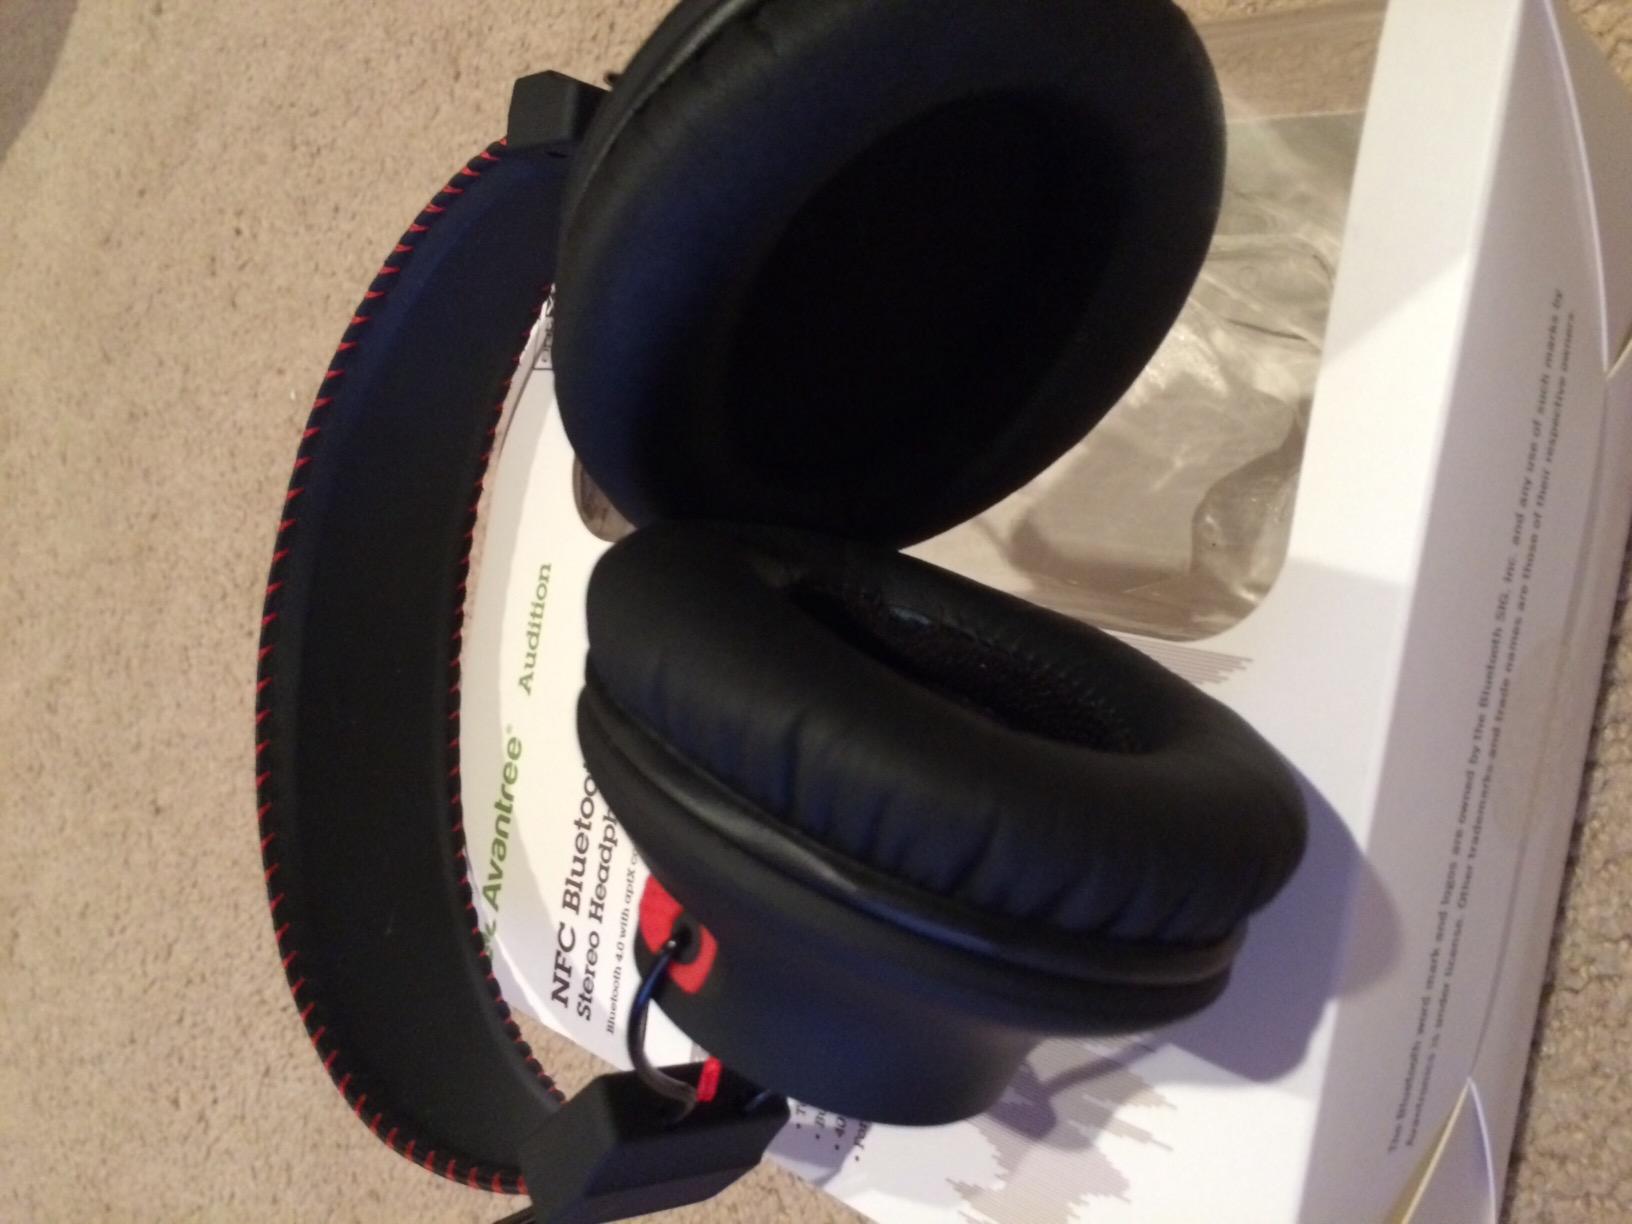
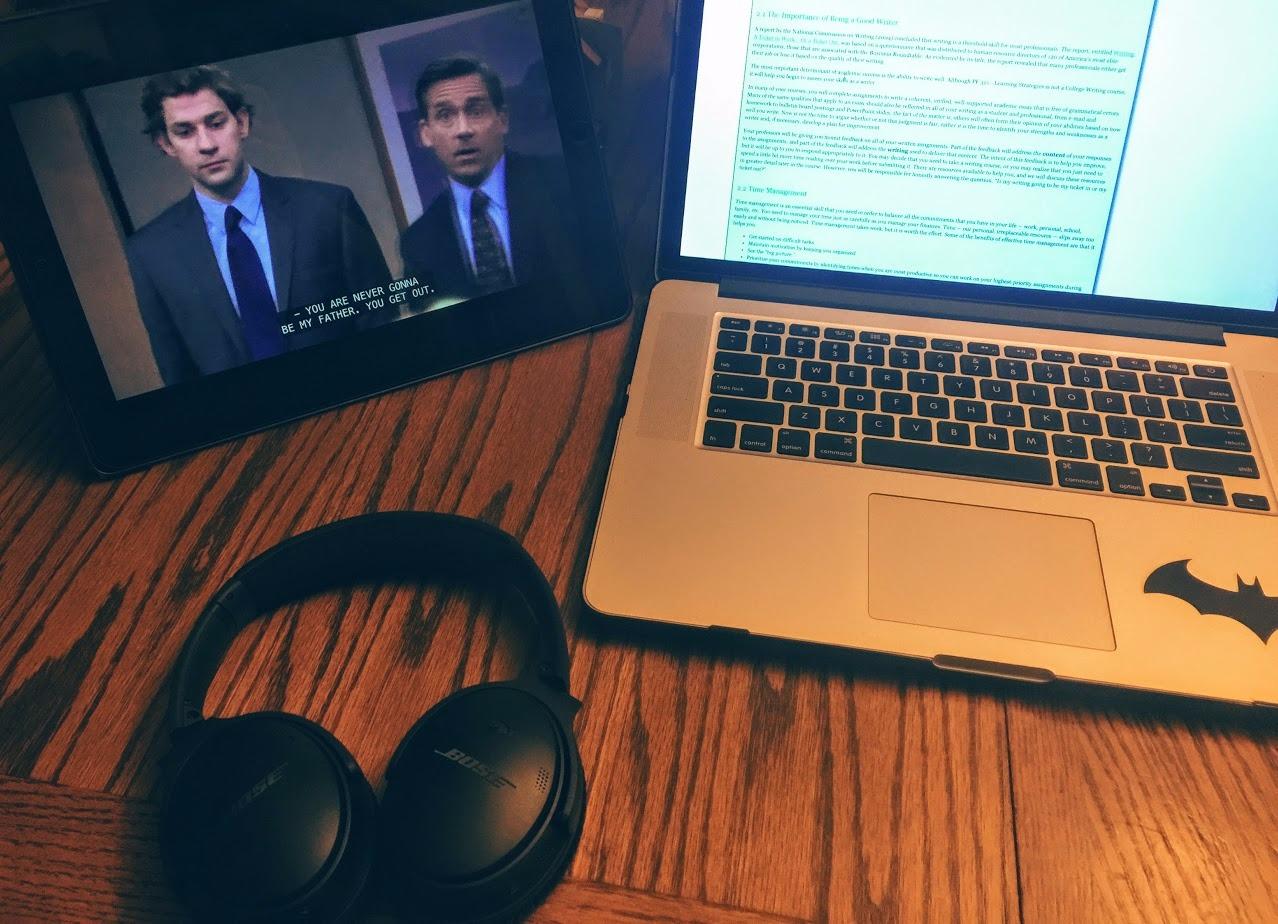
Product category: headphones
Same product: no